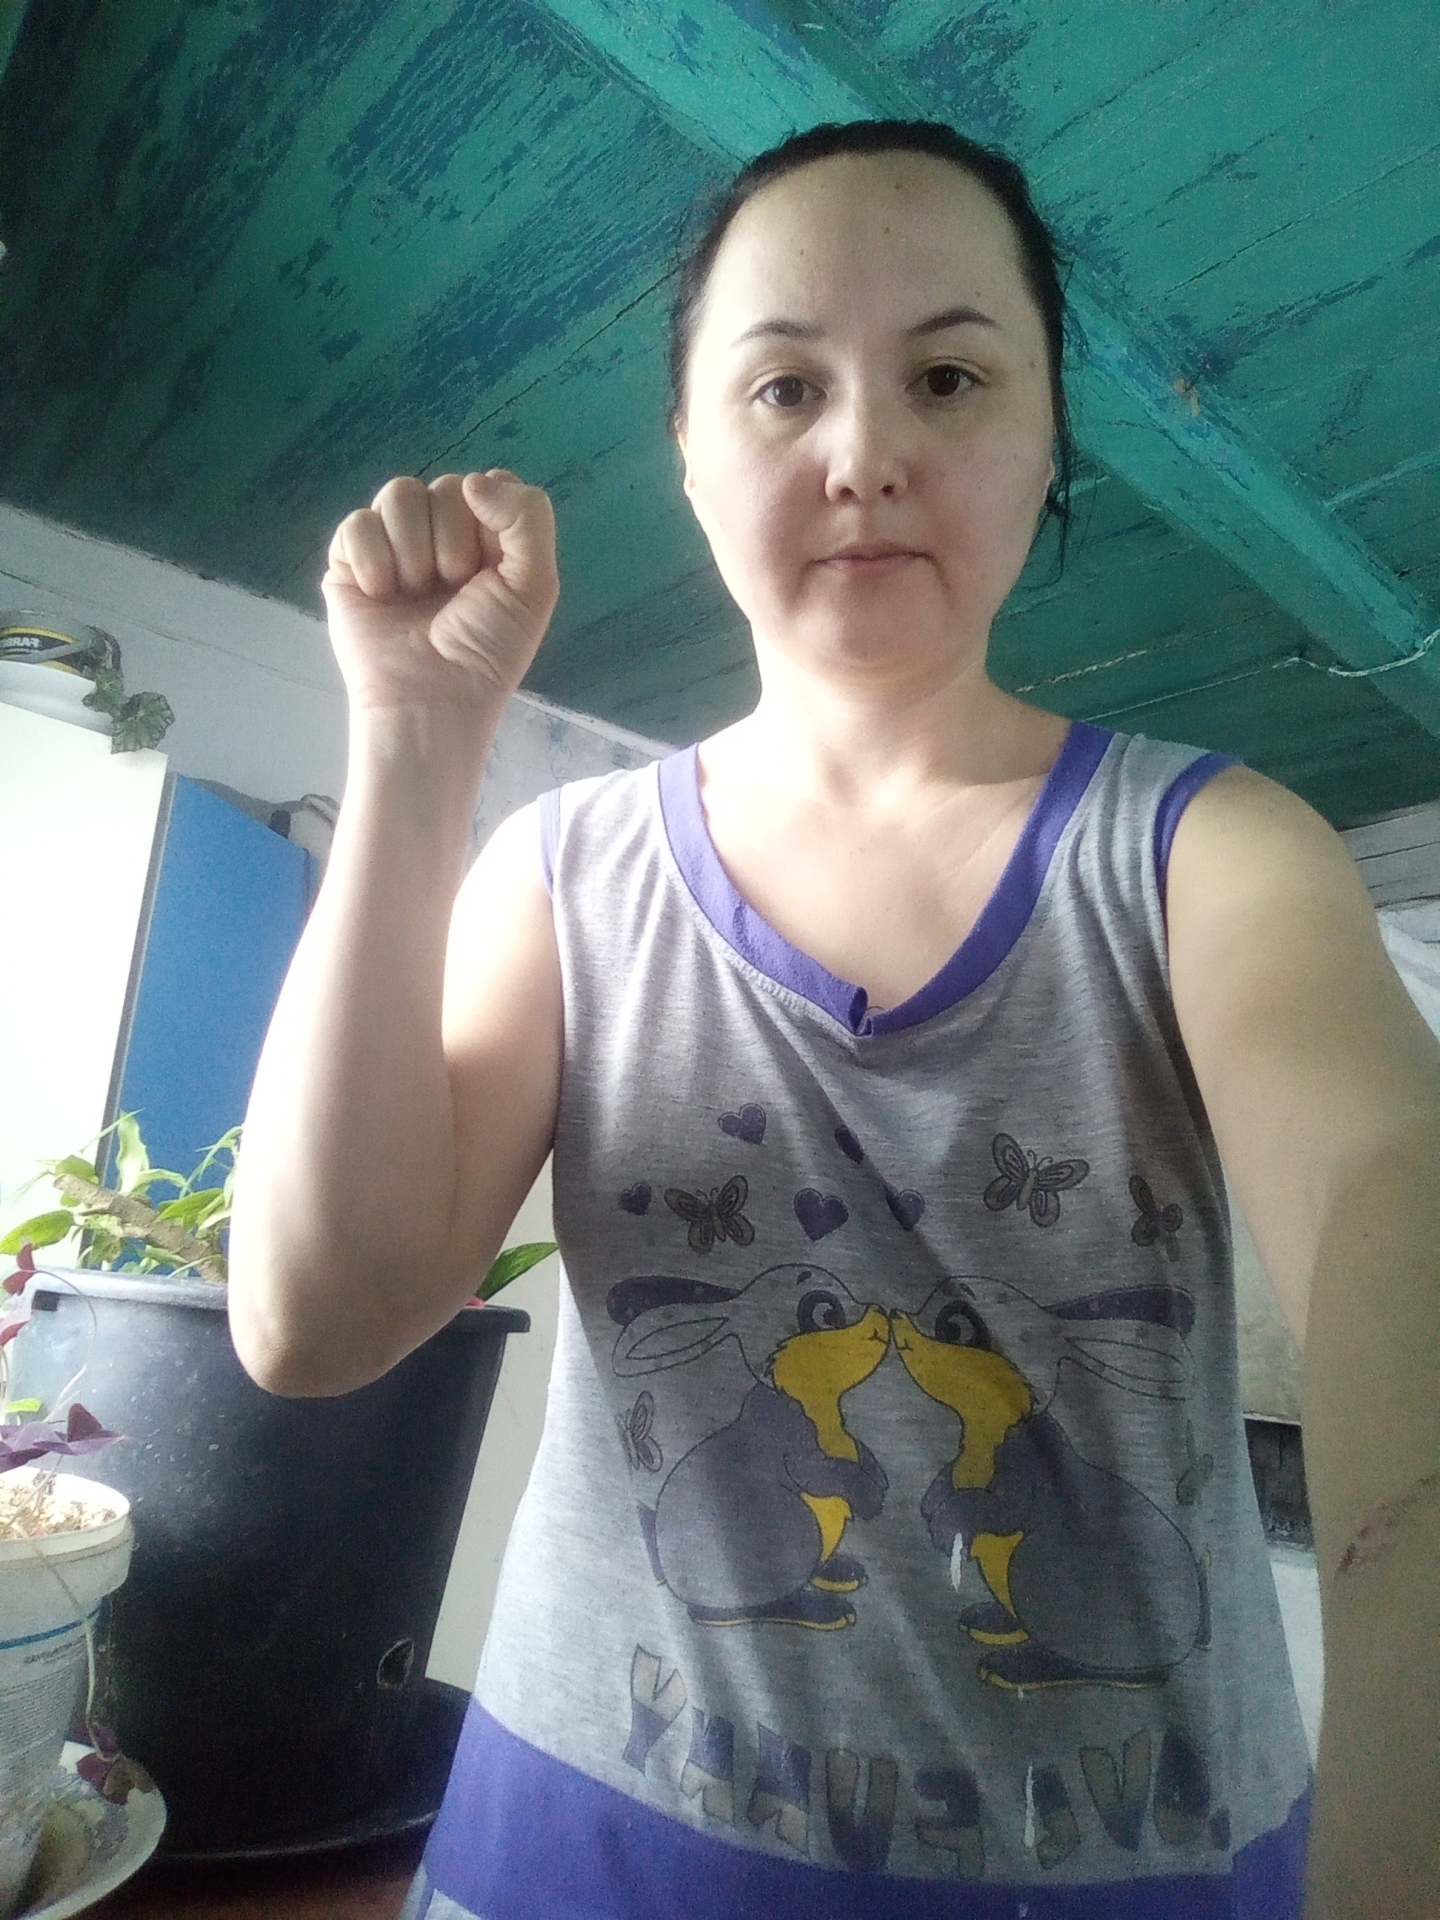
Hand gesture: fist